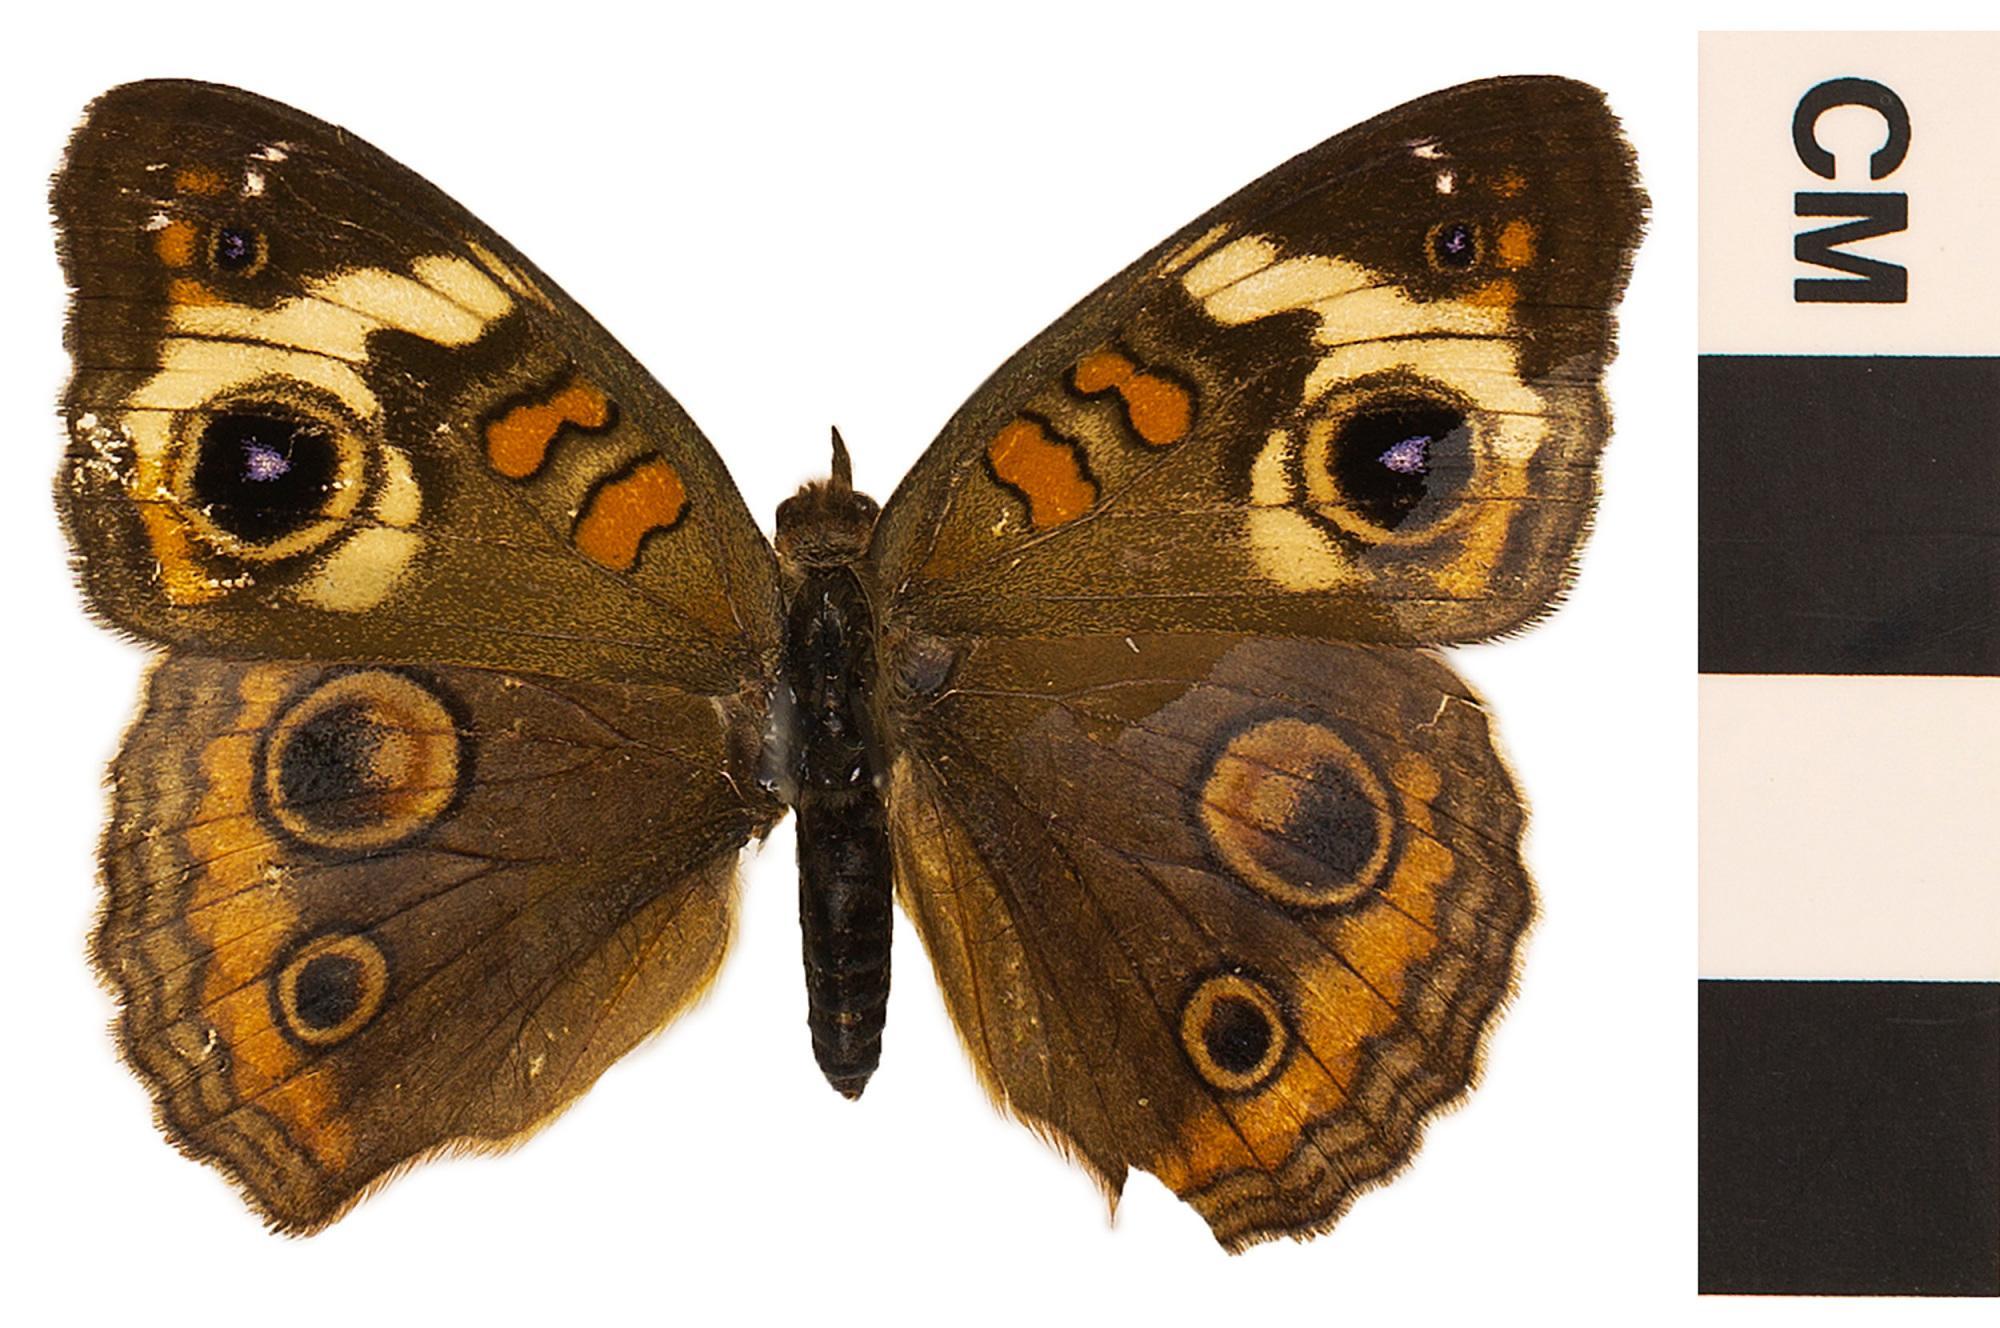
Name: Common Buckeye
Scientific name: Junonia coenia
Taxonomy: Animalia, Arthropoda, Hexapoda, Insecta, Lepidoptera, Nymphalidae, Nymphalinae
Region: US Mid Atlantic (PA, NJ, MD, DE, DC, VA, WV)
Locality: North America, United States, Maryland, Frederick County
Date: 1981